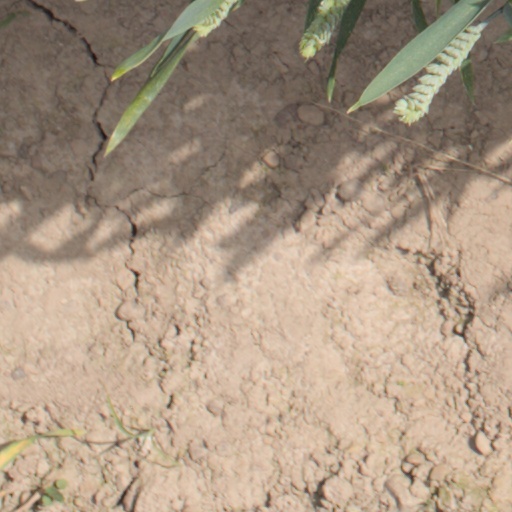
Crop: wheat